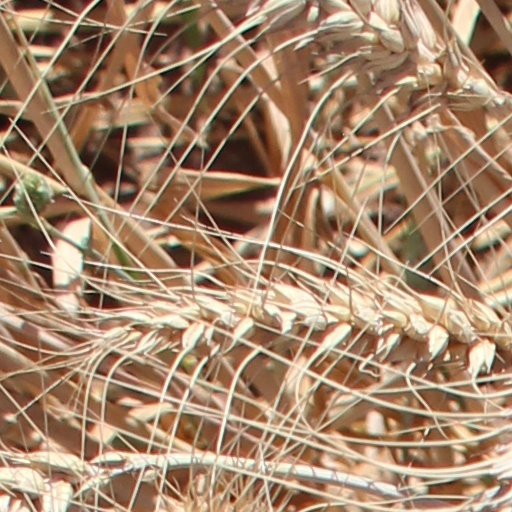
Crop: wheat